1911 Paris to Madrid air race

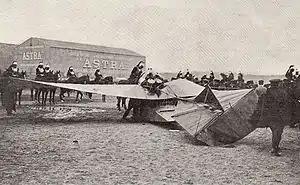
The crash of the Louis Émile Train monoplane

The 1911 Paris to Madrid air race was a three-stage international flying competition, the first of several European air races of that summer. The winner was French aviator Jules Védrines, although his win, along with the rest of the race, were overshadowed by a notorious fatal crash at takeoff.